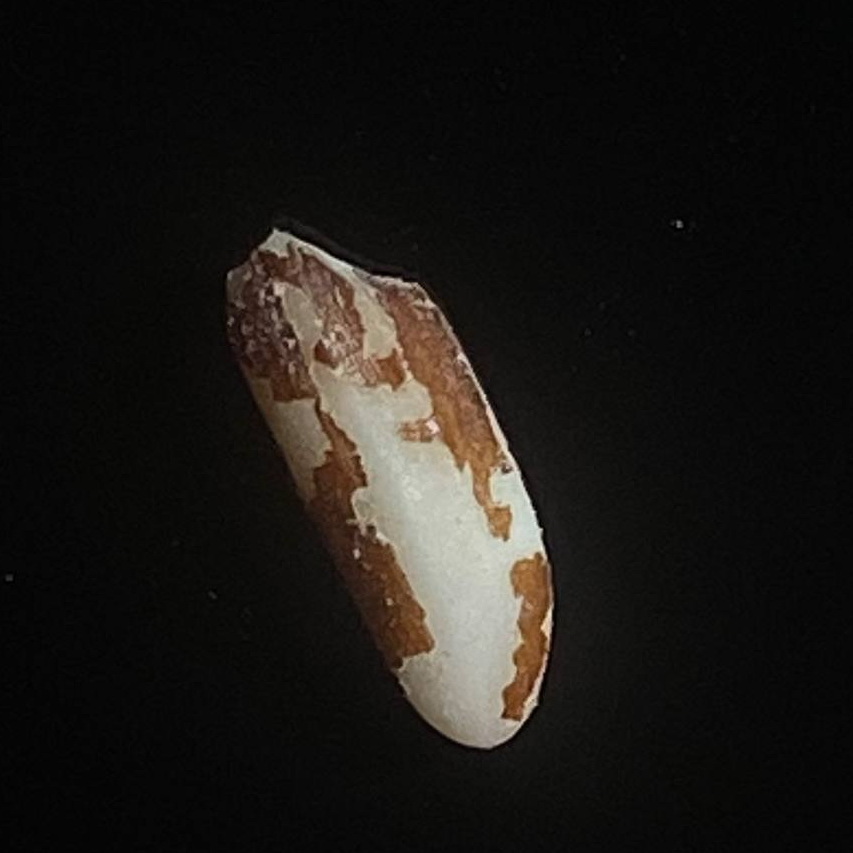
Rice variety: Lal_Binni